B. F. Skinner

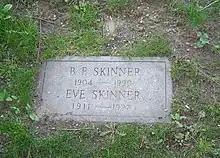
The gravestone of B. F. Skinner and his wife Eve at Mount Auburn Cemetery

Skinner's public exposure had increased in the 1970s, he remained active even after his retirement in 1974, until his death. In 1989, Skinner was diagnosed with leukemia and died on August 18, 1990, in Cambridge, Massachusetts. Ten days before his death, he was given the lifetime achievement award by the American Psychological Association and gave a talk concerning his work.